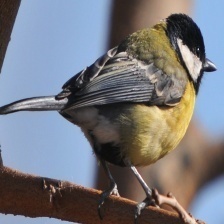
Species: PARUS MAJOR
Scientific name: PARUS MAJOR
ImageNet parent category: chickadee